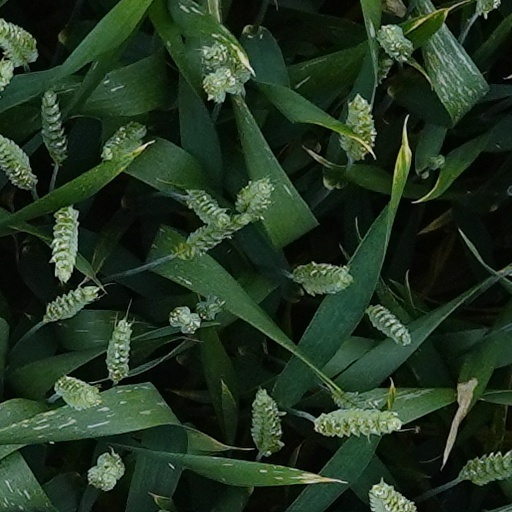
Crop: wheat